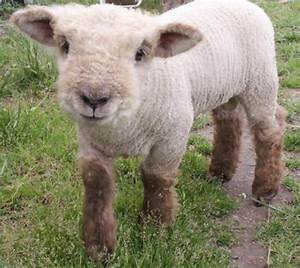
Label: sheep